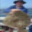
Label: flatfish